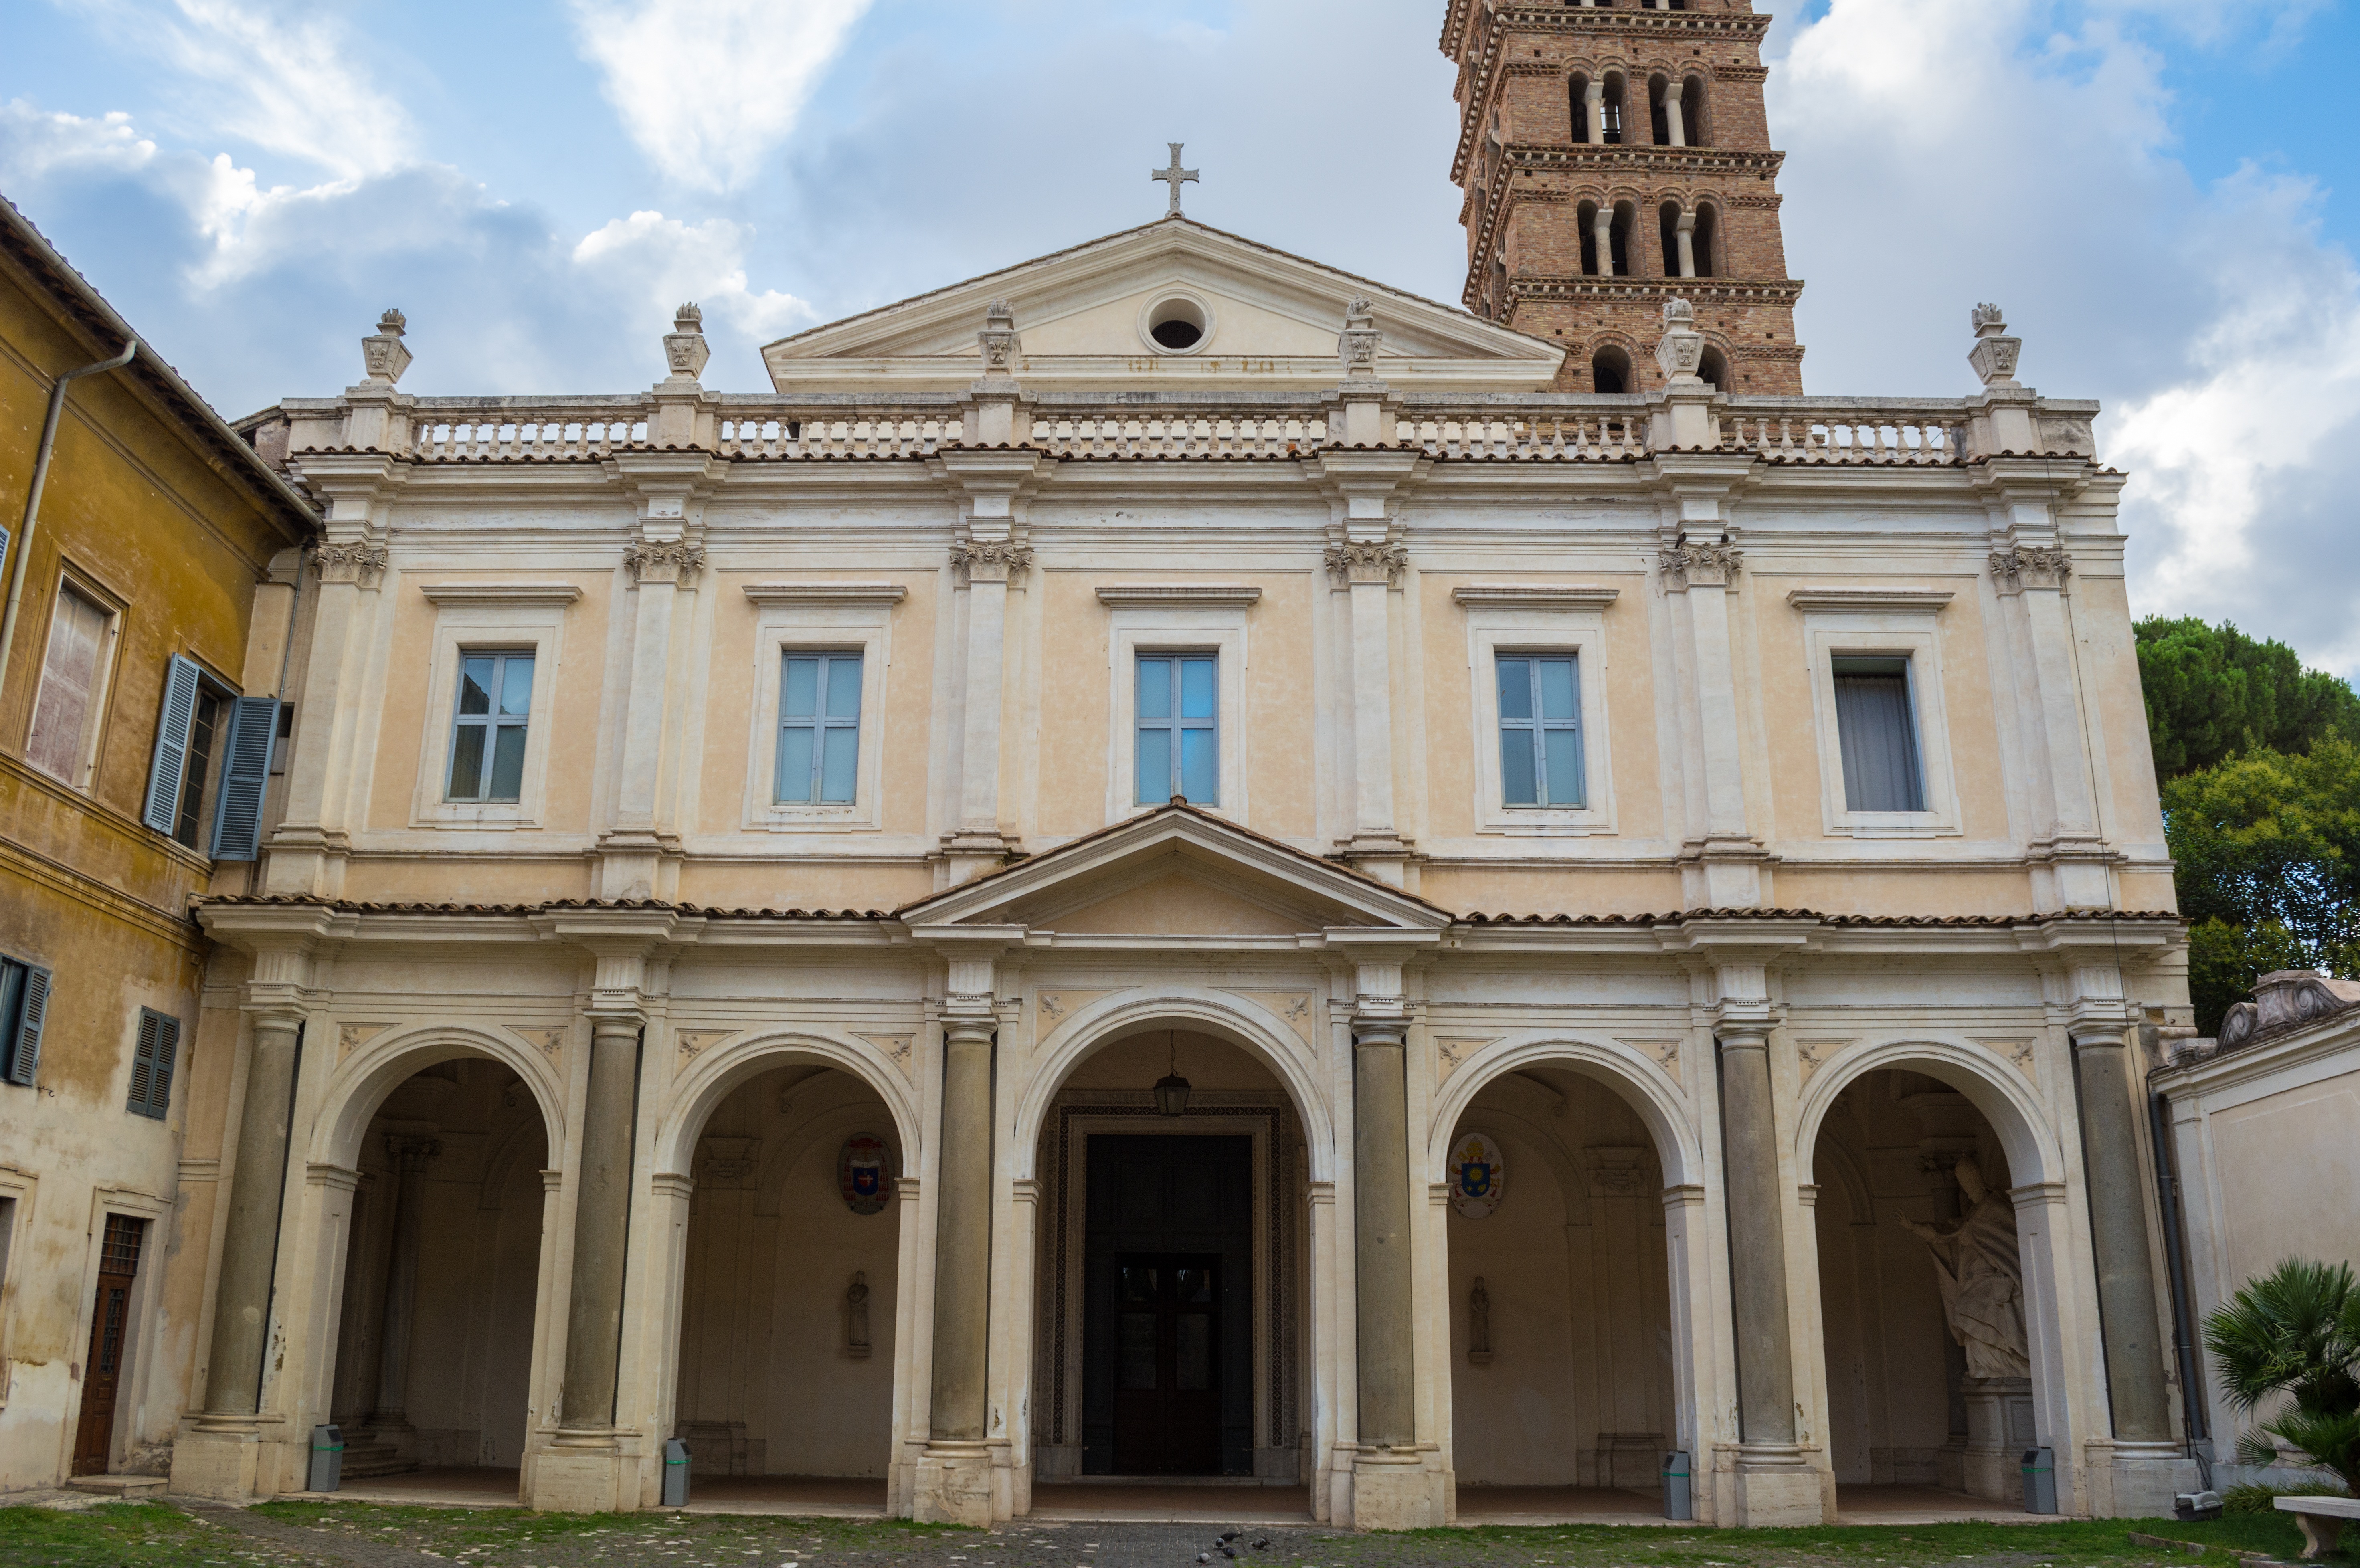
architecture, mansion, building, palace, landmark, italy, facade, church, place of worship, baptistery, rome, synagogue, basilica, estate, showplace, stately home, classical architecture, ancient history, ancient roman architecture, aventijskij hill, bonifacio e alessio, byzantine architecture